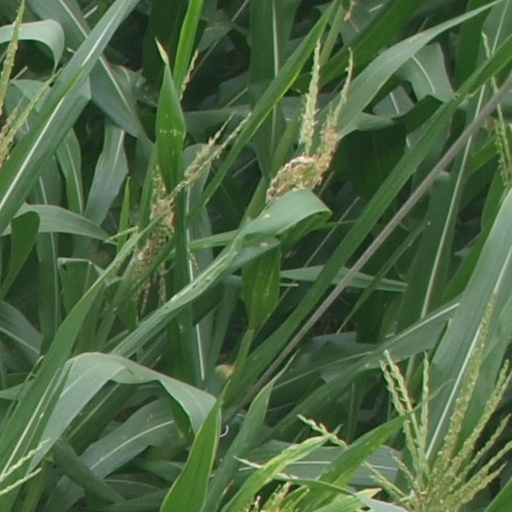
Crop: maize; corn